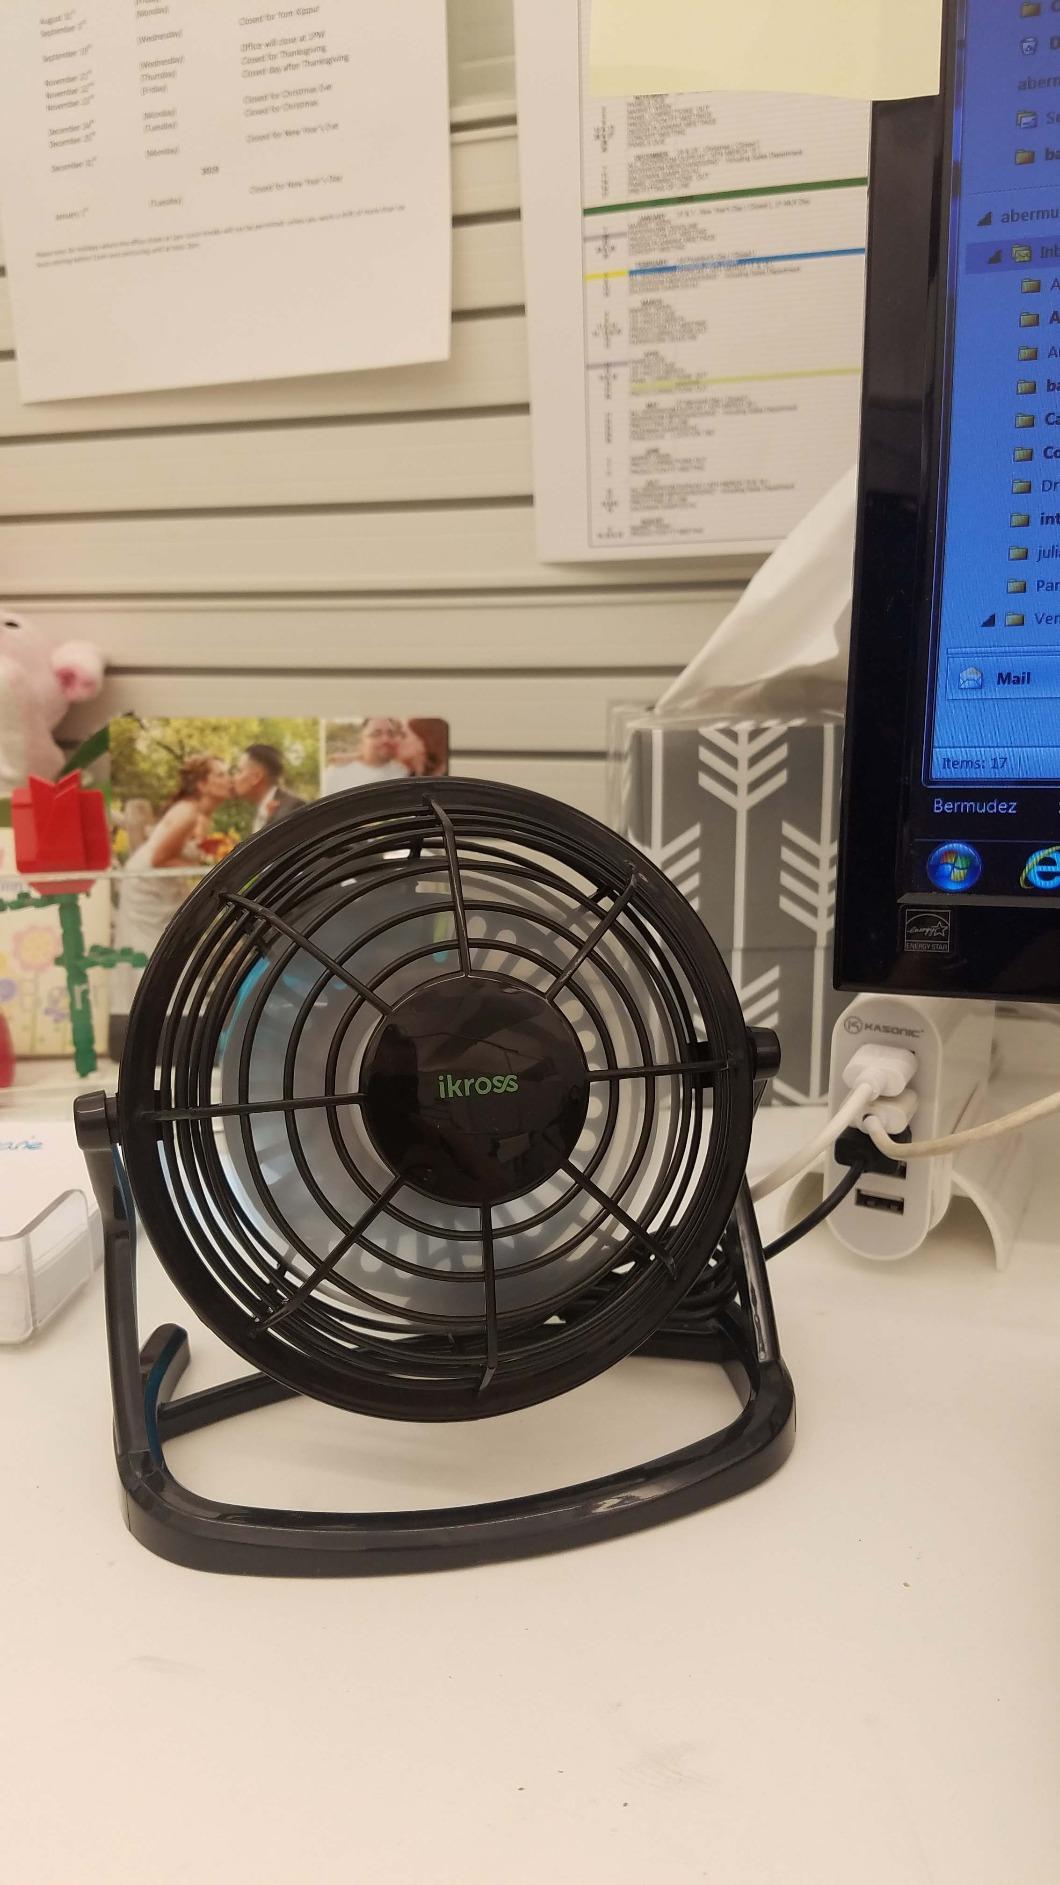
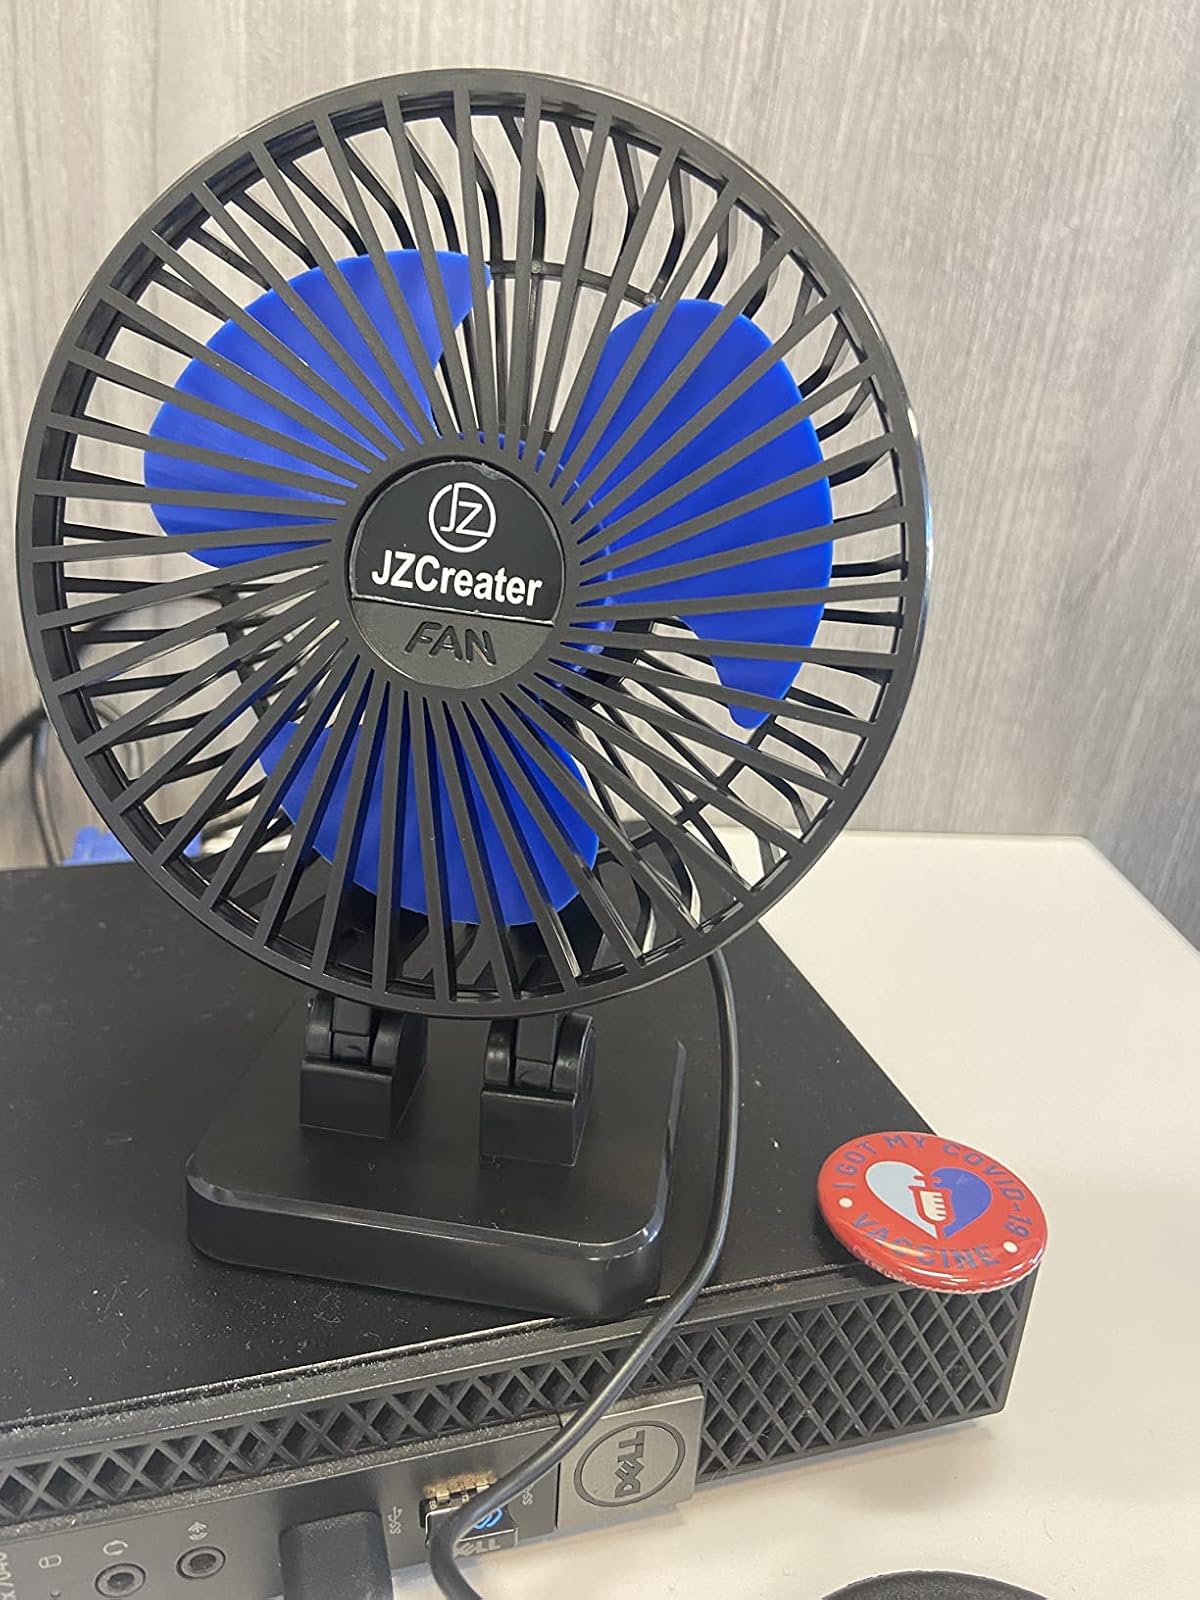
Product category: fan
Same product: no